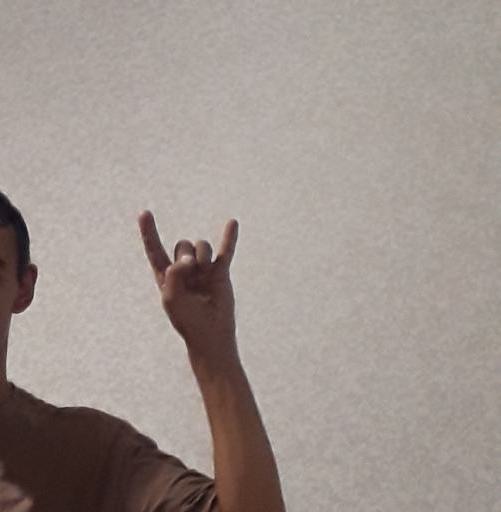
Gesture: rock